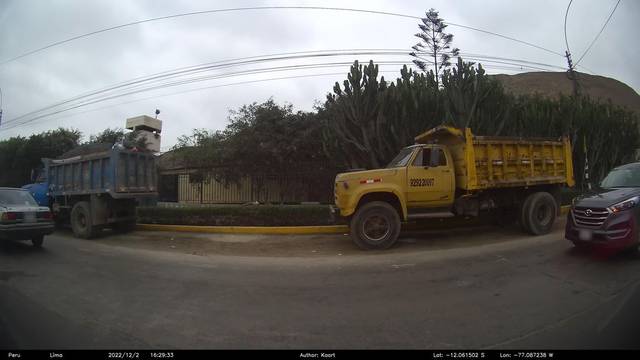
Region: Peru
Coordinates: -12.062, -77.087